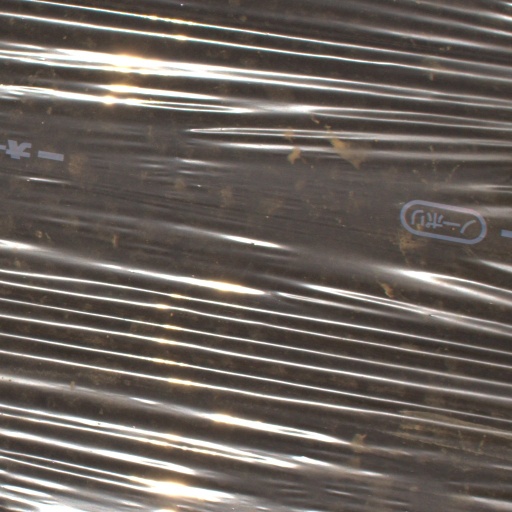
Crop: Jerusalem artichoke